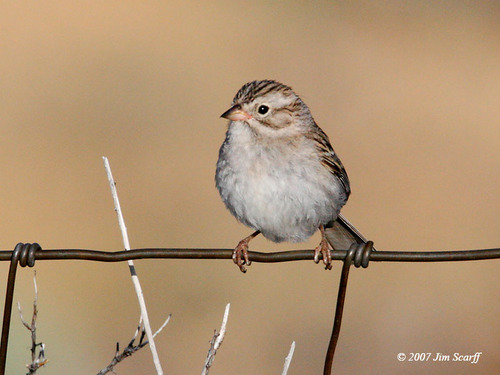
a small bird has a brown spotted crown, a white belly, and small brown feet.
this is a bird with a white belly, brown back and a small pointy beak.
this bird has a white belly and breast, with brown superciliary and speckled crown.
this bird has a speckled belly and breast with a short pointy bill.
bird with brown and black beak, brown tarsus and feet, gray throat, breast, belly and abdomena small bird with a fluffy white breast and a tiny orange bill.
this bird has wings that are brown and has a white belly
this bird has a brown crown and cheek patch with a short pointed bill and white breast.
this tiny bird has a white breast and belly with black eyes and black-striped crown.
this bird is white and brown in color, and has a stubby brown beak.
Species: Brewer Sparrow